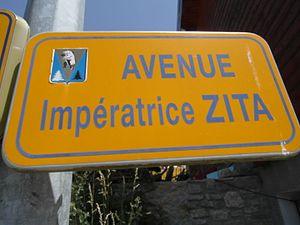
Plaque Avenue Impératrice Zita
Villard-de-Lans [vilaʁ.də.lɑ̃] est une commune française située, géographiquement dans le massif du Vercors, administrativement dans le département de l'Isère, en région Auvergne-Rhône-Alpes et, autrefois rattachée à l'ancienne province du Dauphiné.